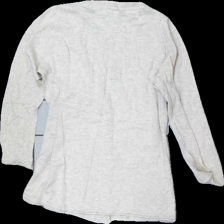
View: back
Type: Cardigan
Category: Ladies
Brand: Logg (H&M)
Colors: Beige
Material: 100% cotton
Cut: Regular
Season: All
Damage location: middle right
Damage 2 location: middle left
Damage 3 location: top center
Price range: <50
Recommended usage: Export
Description: beige kofta med knappar på, nopprig